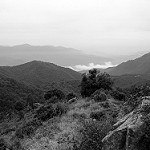
Label: B & W